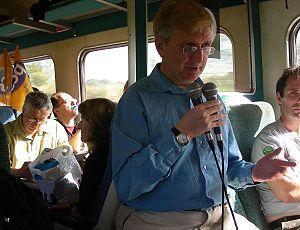
Craig Murray, né le 17 octobre 1958 à West Runton dans le Norfolk, est un diplomate britannique.